Telšiai Bishop Vincentas Borisevičius Priest Seminary

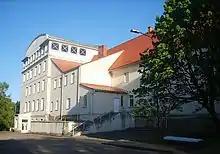
Seminary premises in Telšiai

Telšiai Bishop Vincentas Borisevičius Priest Seminary is a Roman Catholic seminary in Telšiai, Lithuania. It was founded in 1927 by Justinas Staugaitis, the first Bishop of Diocese of Telšiai .